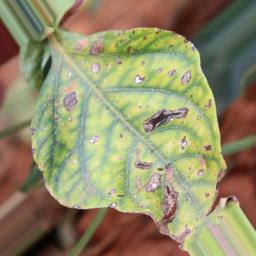
Label: cercospora